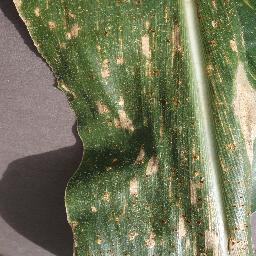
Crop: corn
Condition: (maize)_cercospora_spot_gray_spot